Berlin Motor Show

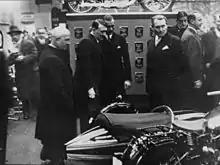
Hitler and Göring at the Berlin Motor Show, February 1933

With a pause after the war, the IAA was then reinstated and returned to a newly built exhibition hall in Berlin Westend in 1921, with 67 German automobile manufacturers displaying 90 vehicles under the motto "comfort", including the Rumpler Tropfenwagen and a Bosch electric car horn. More than 600 exhibitors participated in the 15th IAA in 1923 and the next year's show saw the premiere of economy cars like the Hanomag 2/10 PS or the Opel 4 PS ("Laubfrosch"). The 1927 IAA was held at Cologne (under pressure from Mayor Konrad Adenauer), followed by the 20th IAA in Leipzig in March 1928, nevertheless, the 21st exhibition was again held in Berlin in November. It featured the first German vehicle with a rack steering and independent suspension (Röhr 8) as well as the eight-cylinder Opel Regent luxury car and a crank operated window by Brose. The 1929, 1930, and 1932 IAA were cancelled due to the Great Depression. Despite the still perceptible after-effects of the global recession, the 22nd IAA was held in Berlin in 1931 with a total of 295,000 visitors. For the first time the exhibition included front-wheel drive vehicles like the DKW F1.